Japan–European Union relations

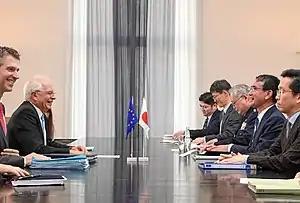
Defense Minister Taro Kono and Josep Borrell High Representative of the European Union for Foreign Affairs and Security Policy at 2020 MSC

On February 1, 2019, the Japan–European Union Comprehensive Economic Partnership Agreement (EPA), the world's largest open economic area covering a third of the world's economy, entered into force.